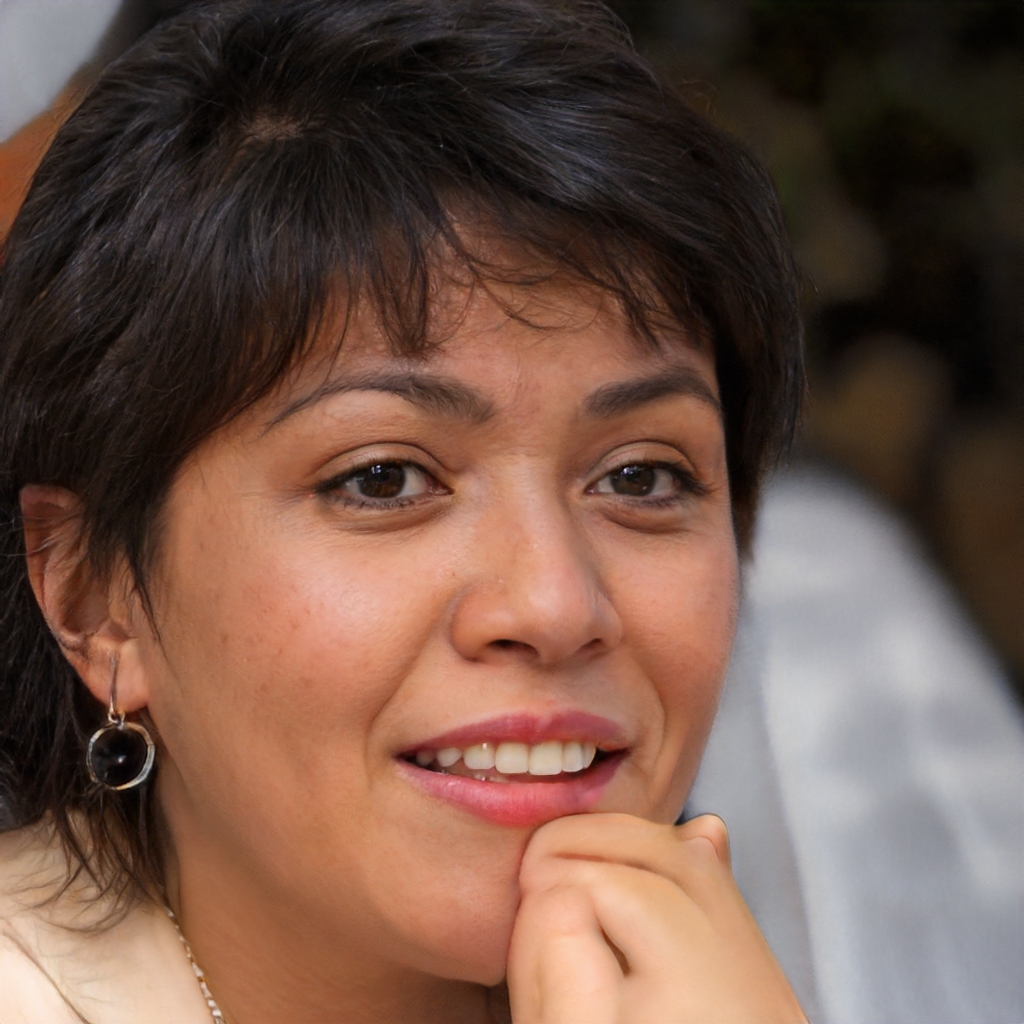
Portrait style: Real Portrait